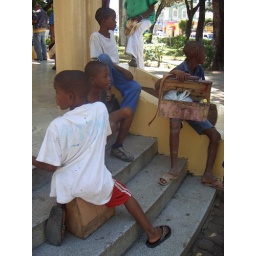
boys in sand pedro de macoris